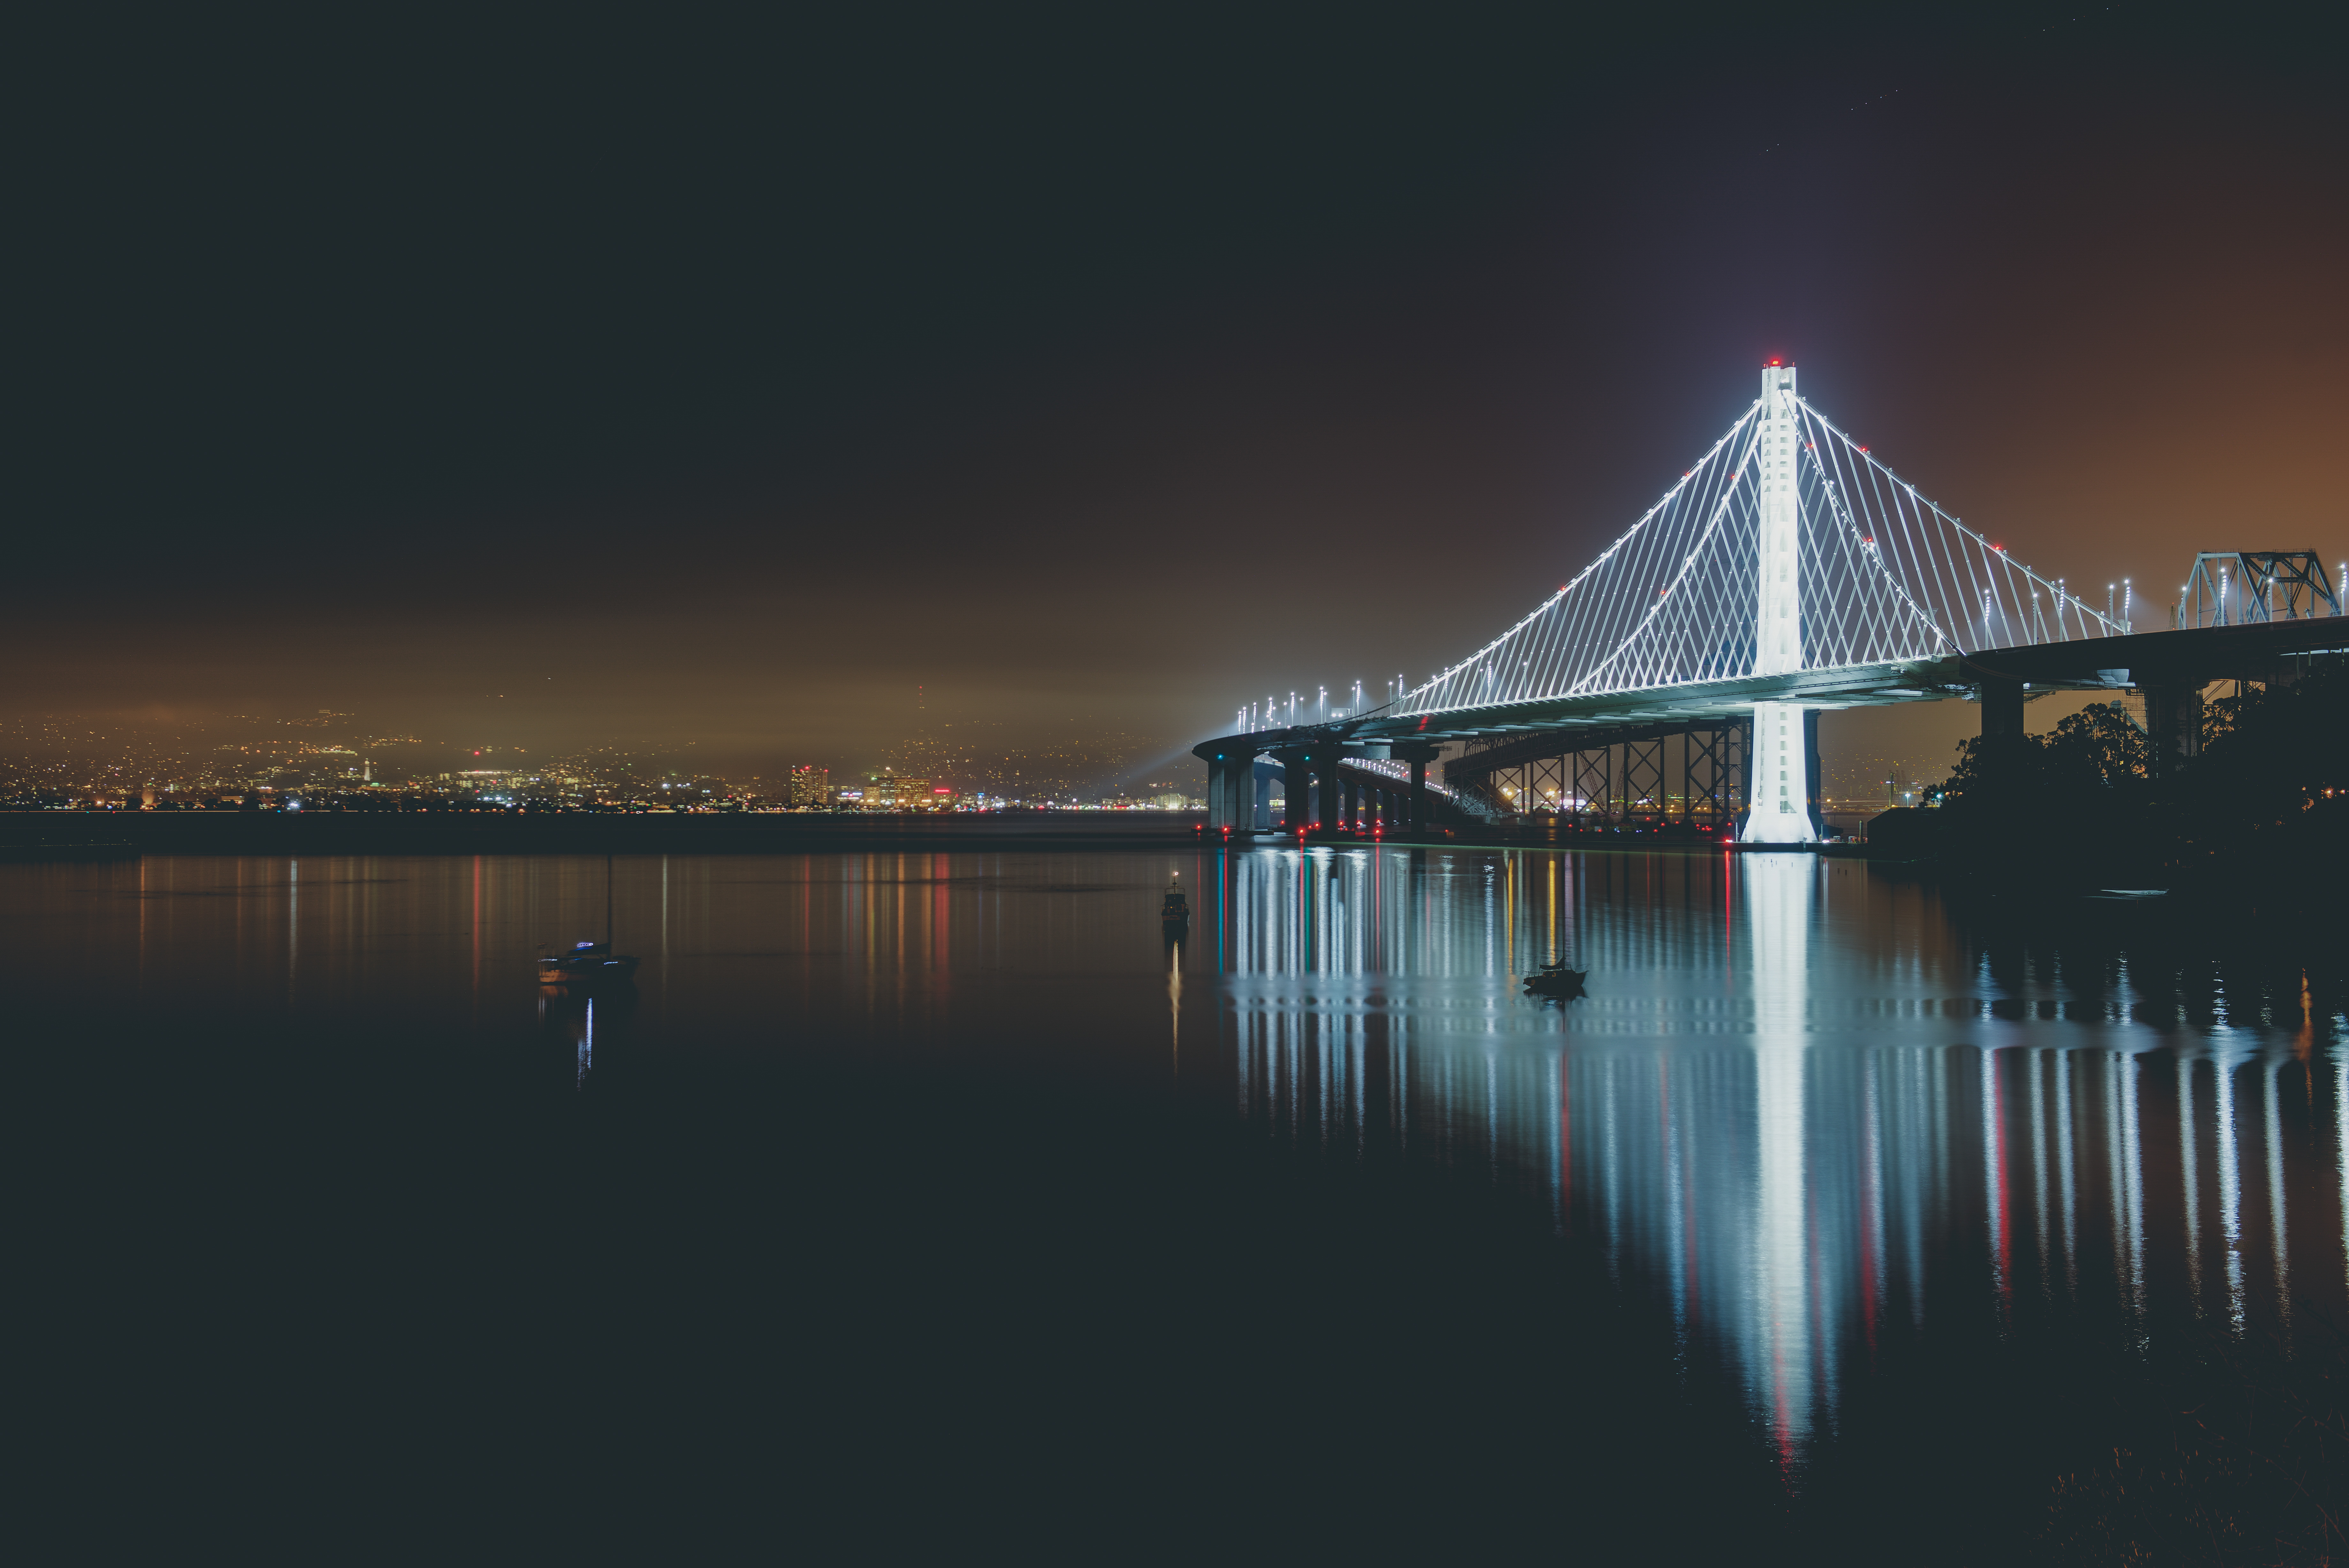
horizon, light, sunrise, bridge, skyline, night, morning, dawn, cityscape, dusk, evening, reflection, bay, darkness, illuminated, atmospheric phenomenon